Aversa railway station

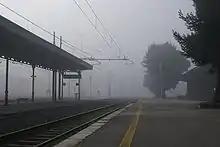
View of the station yard, June 2007.

The passenger building is a rectangular, two-level structure. It hosts several services, including ticketing, a bar, and the office of the railway police.